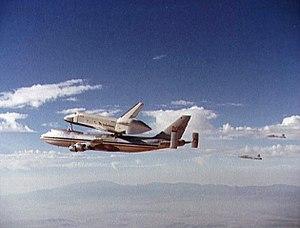
Enterprise ou OV-101 est la première navette spatiale américaine construite pour la NASA.